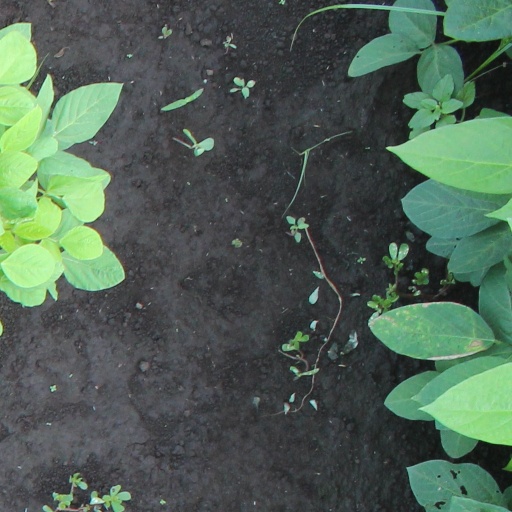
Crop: soybean